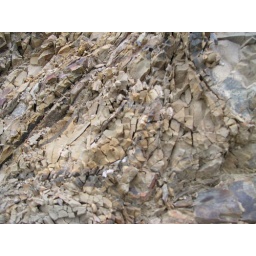
Uplifted distressed rock in road cut, 3 miles below HigleyDSCx1466